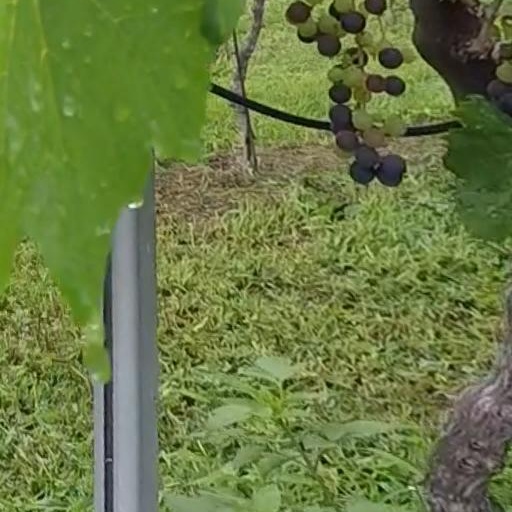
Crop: grape